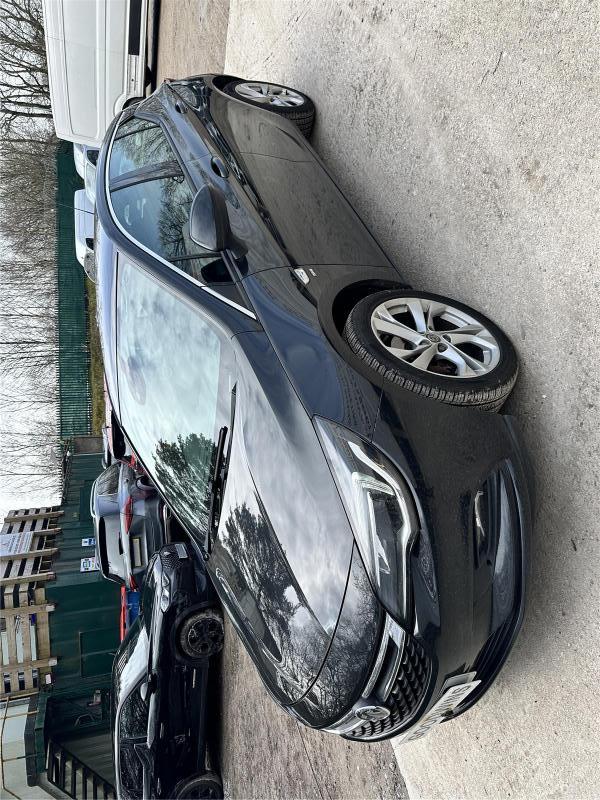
Aucun dommage détecté.
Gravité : aucun